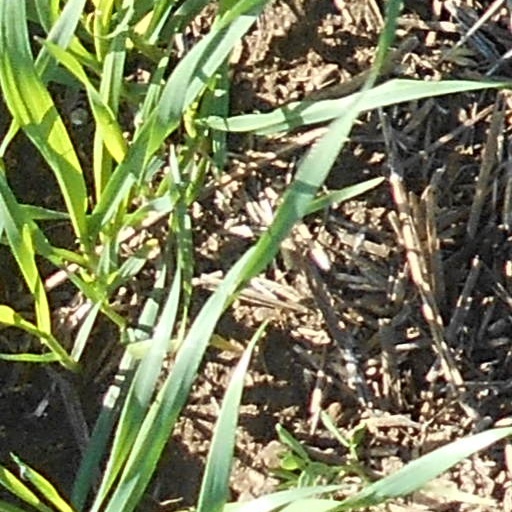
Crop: wheat